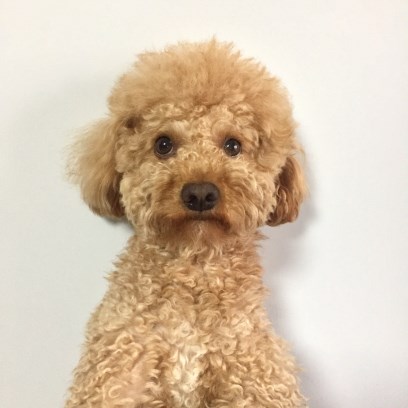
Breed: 7449-n000128-teddy